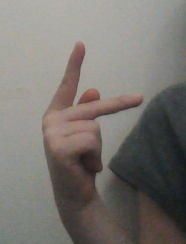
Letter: dha